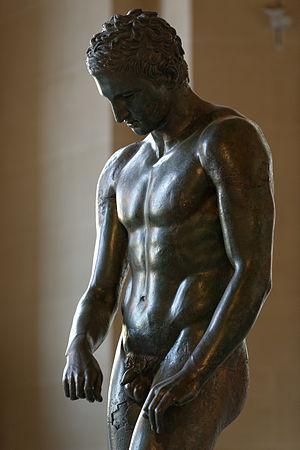
Statue d'un athlète se raclant la peau ou raclant son strigile.
L’Apoxyomène de Croatie est une statue grecque antique en bronze, fondue au -IIe ou -Ier siècle, découverte en 1996 au fond de la mer Adriatique, près de l'îlot croate de Vele Orjule, au sud-est de l'île de Lošinj. Il représente un athlète « Apoxyoménos », c'est-à-dire en train de gratter la sueur et la poussière de son corps avec le petit instrument incurvé appelé strigile.